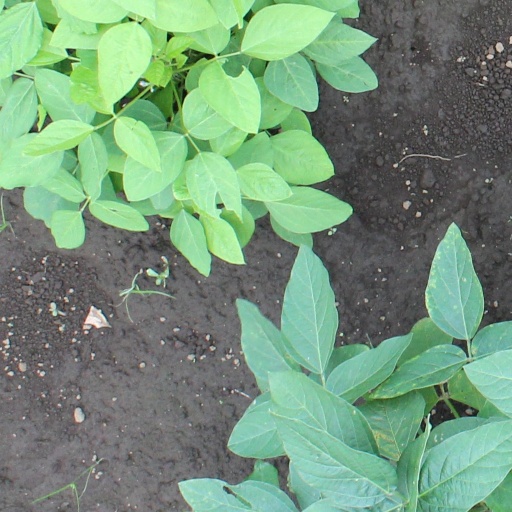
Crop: soybean